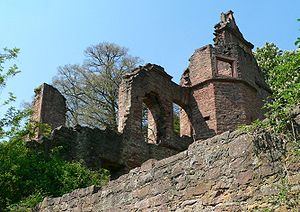
Collenberg / Historie
Ruiner af Collenburg lidt vest for byen
Collenberg er en kommune i Landkreis Miltenberg i Regierungsbezirk Unterfranken i den tyske delstat Bayern.